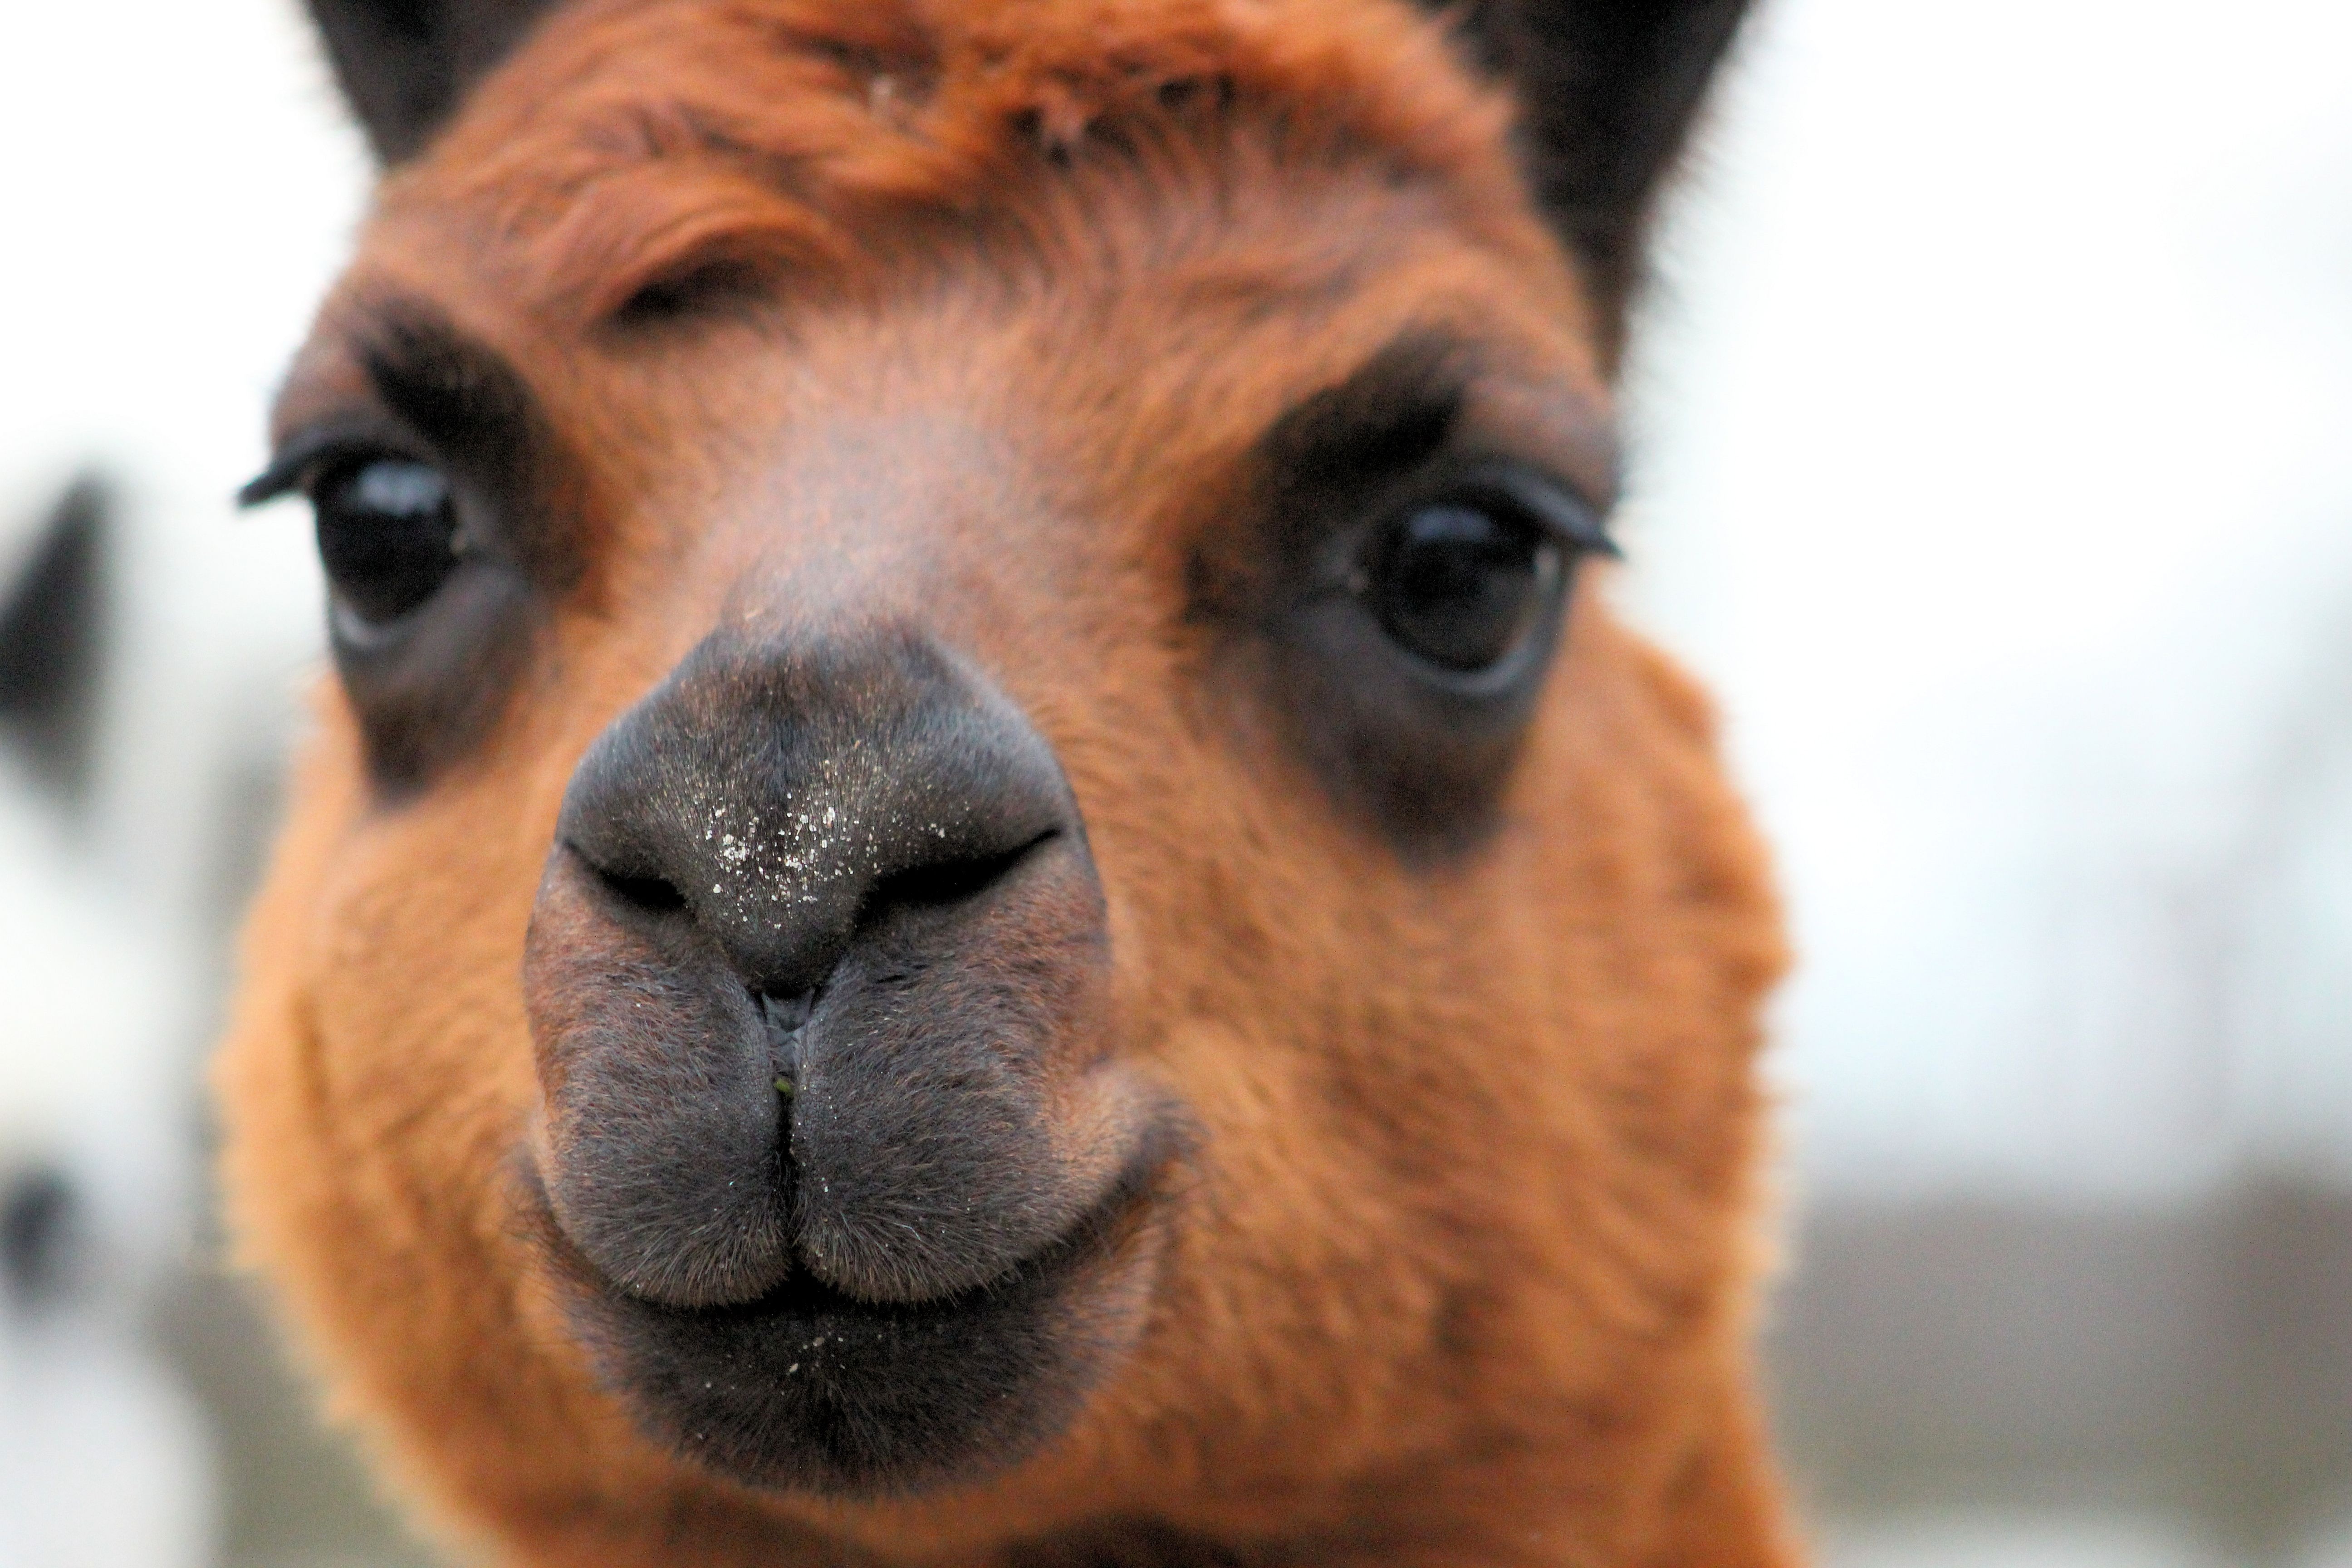
fur, camel, fluffy, livestock, mammal, wool, close up, llama, alpaca, nose, animals, head, vertebrate, wildlife photography, camel like mammal, arabian camel